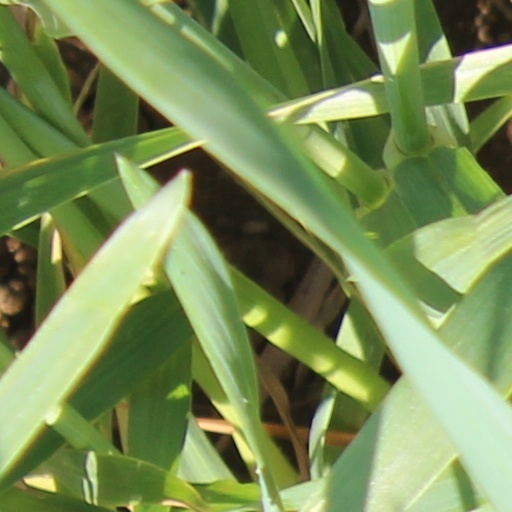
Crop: wheat